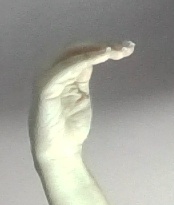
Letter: haa